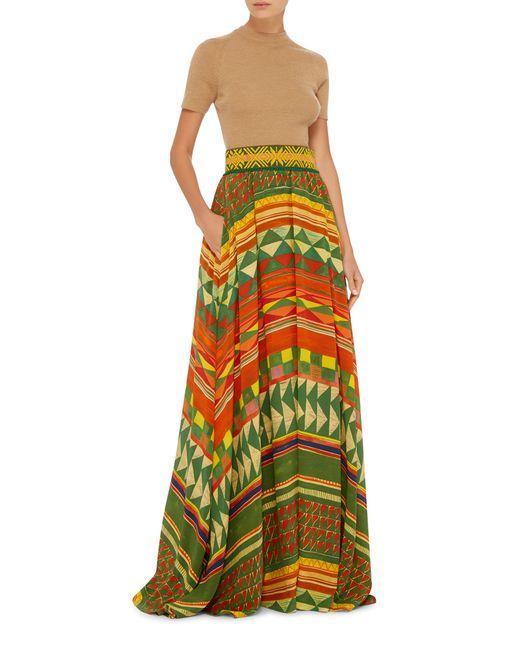
Ein farbenfrohes langes Baumwollkleid für Freizeitkleidung